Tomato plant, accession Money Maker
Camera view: vertical (180 deg); turntable rotation: 270 degrees
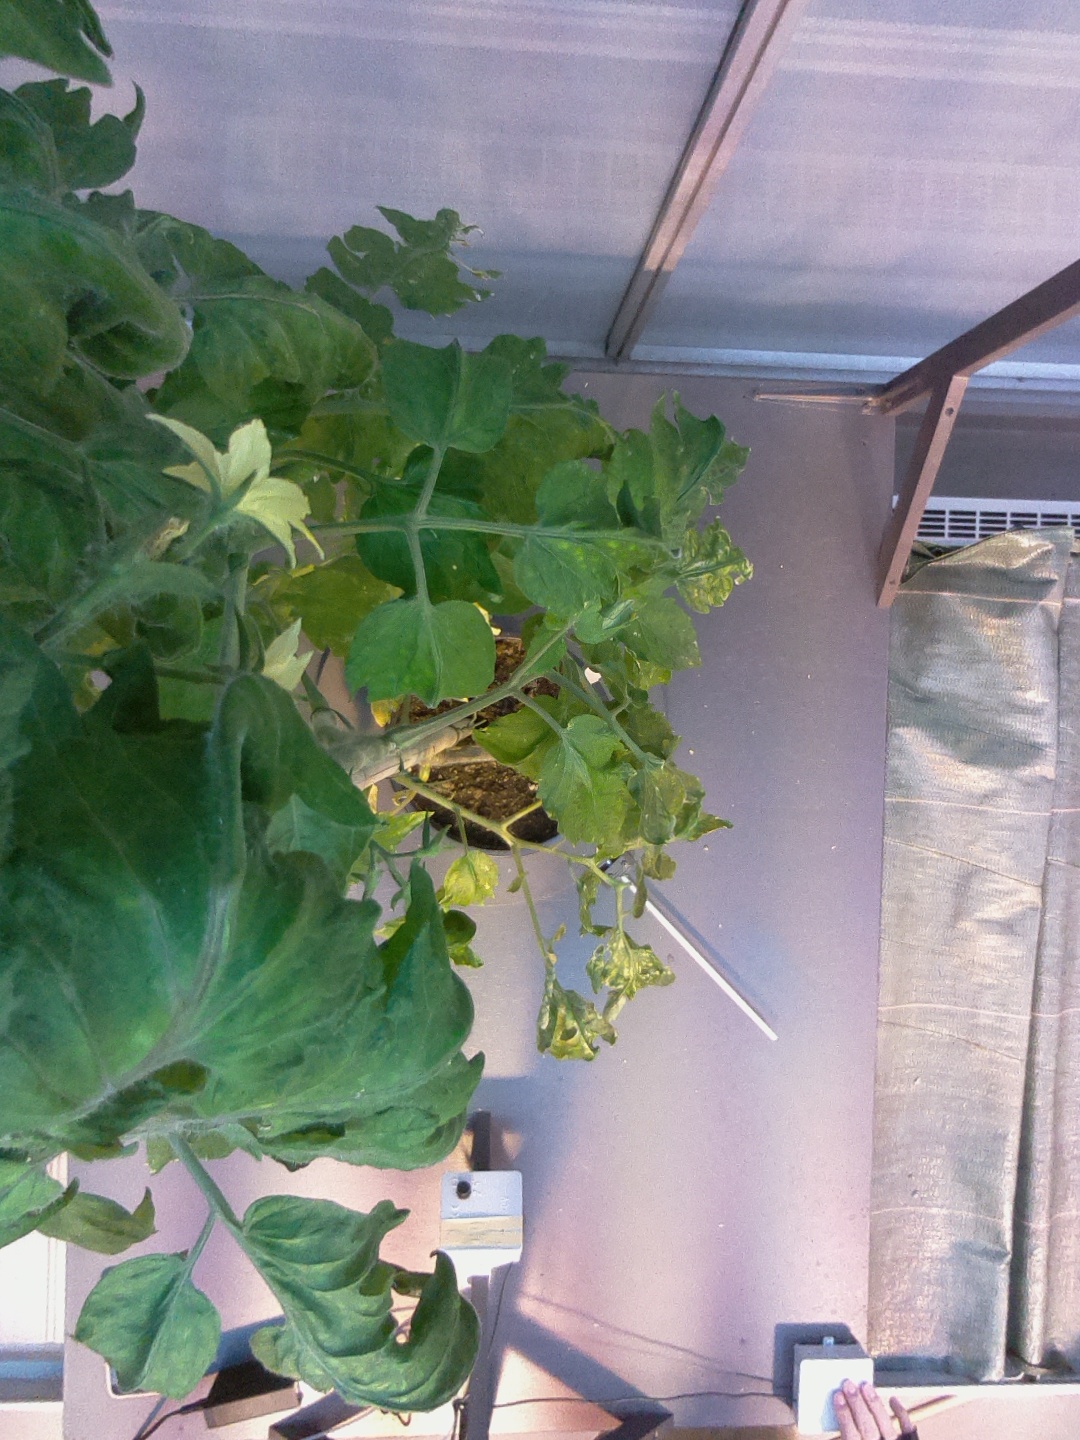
BBCH growth stage 70: Fruits at the main stem or branches visibles